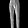
Label: Trouser